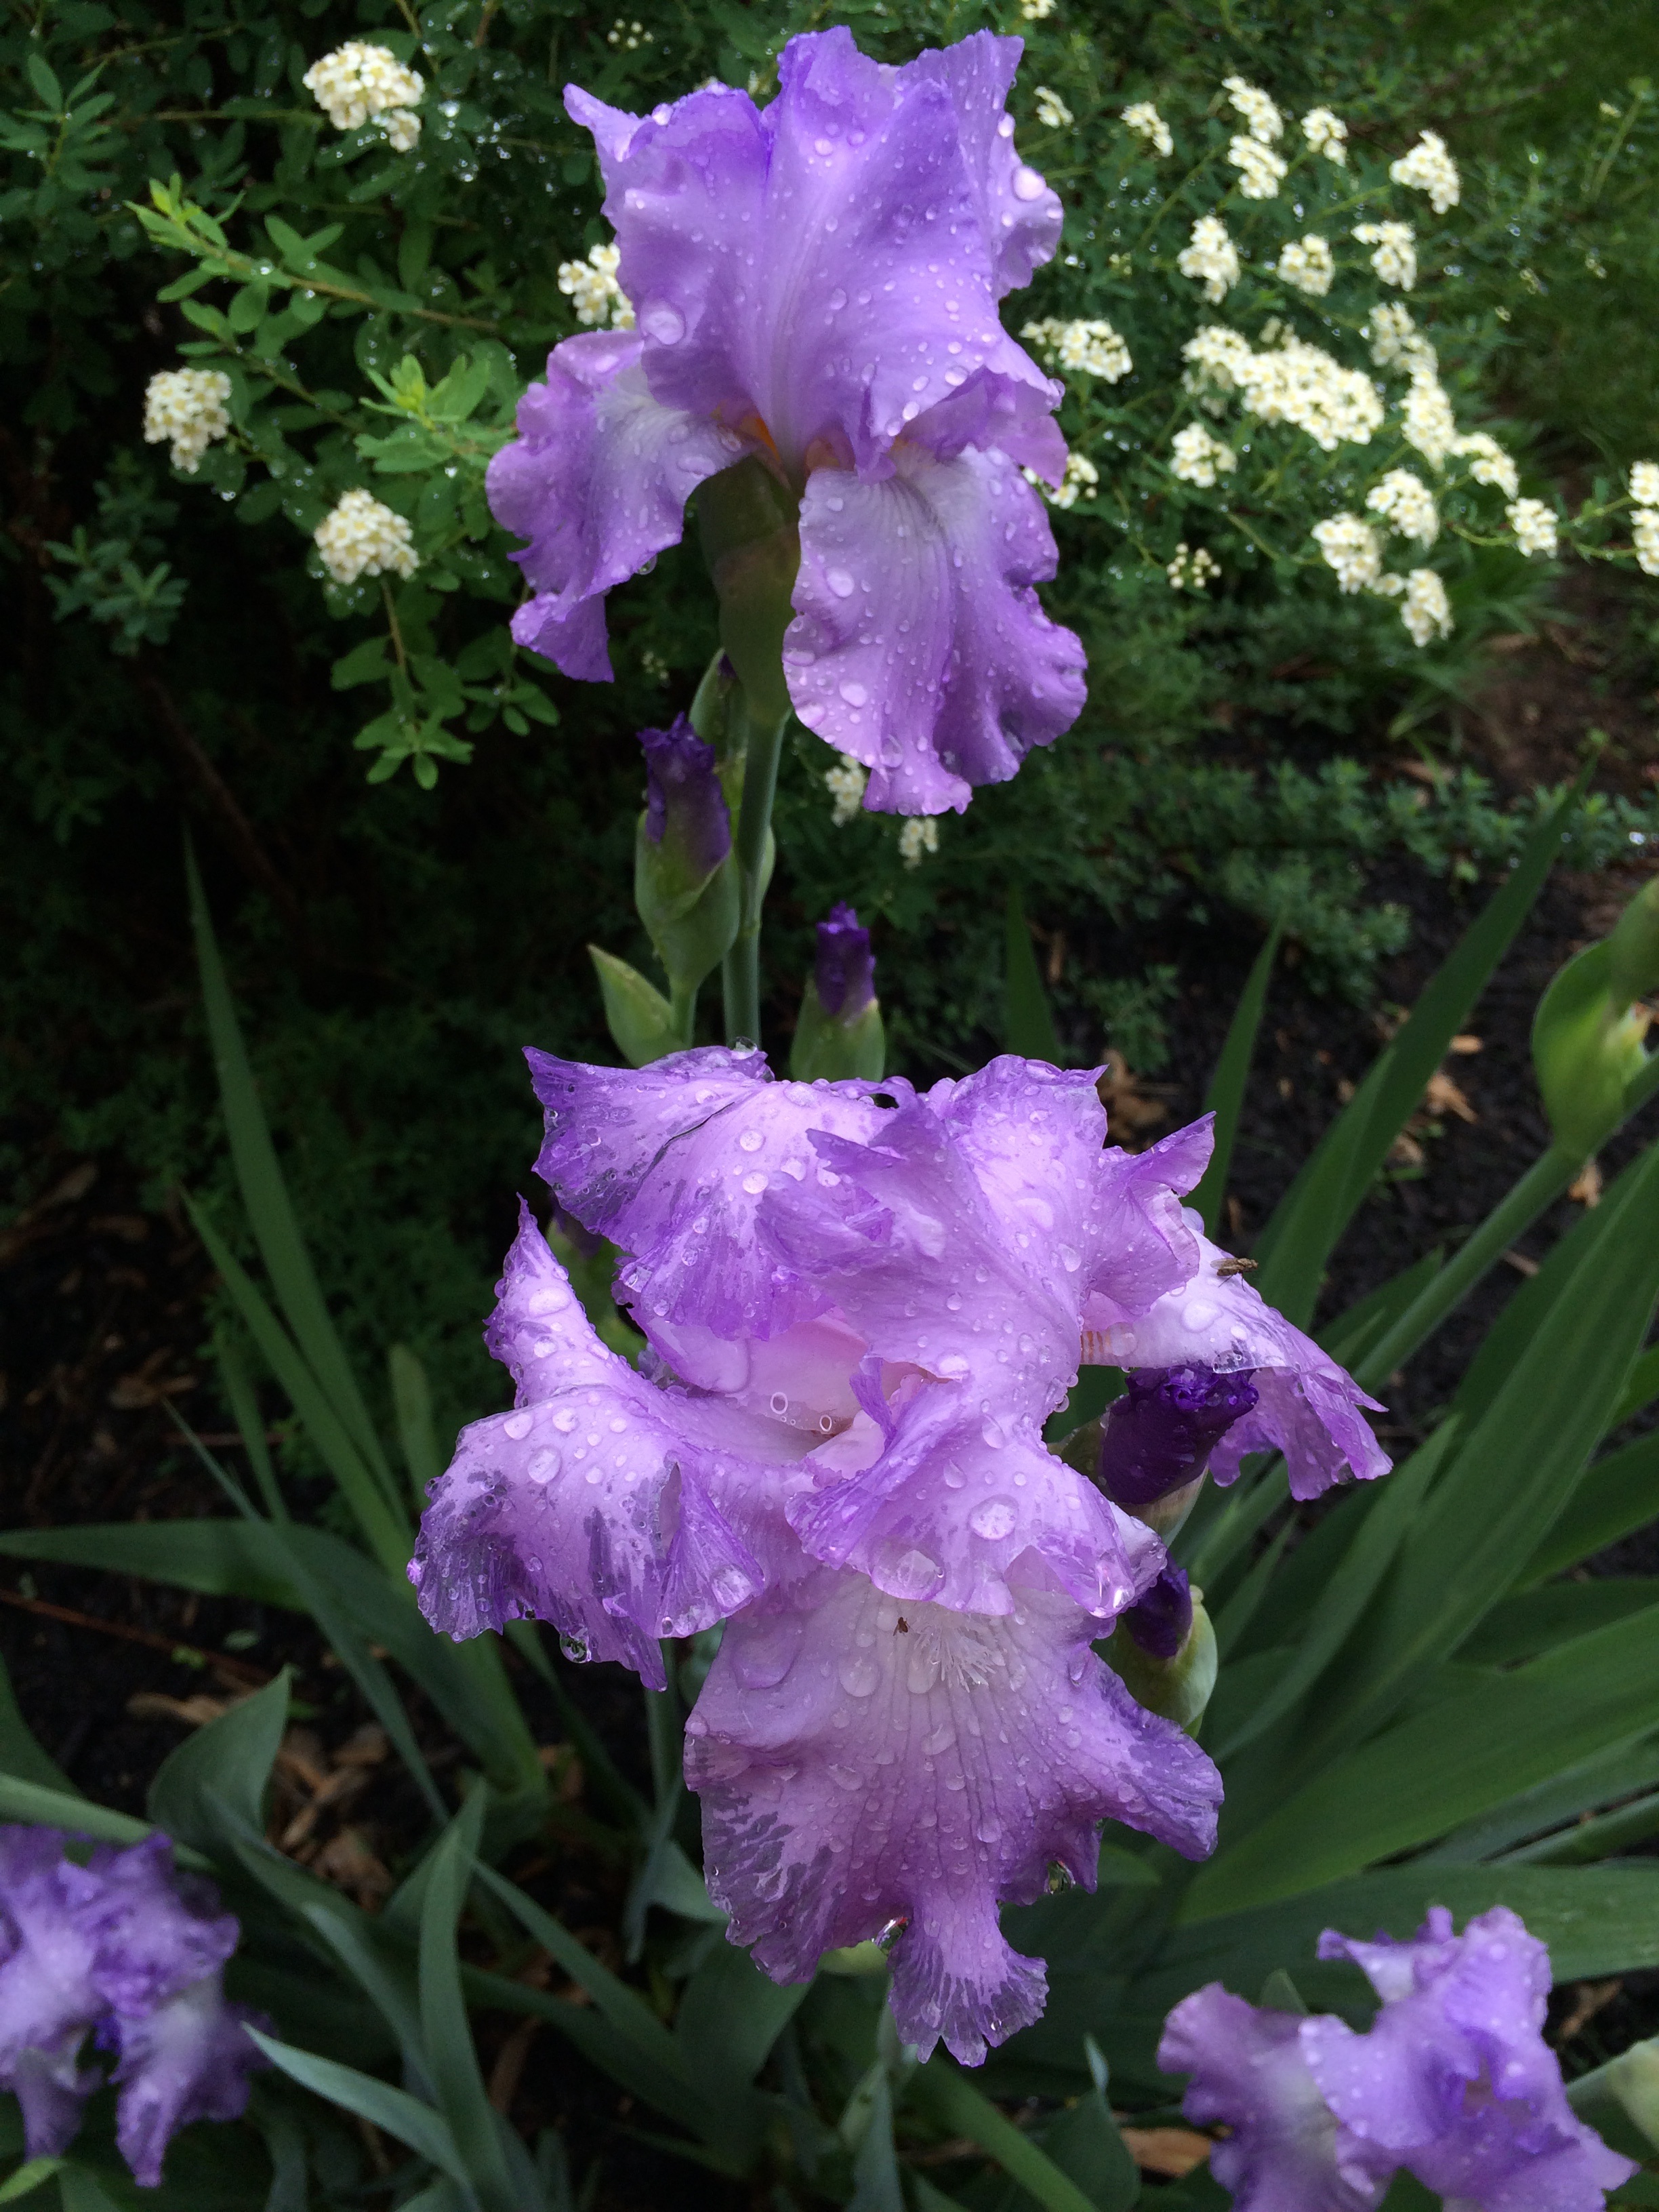
plant, flower, purple, floral, spring, botany, blooming, flora, flowers, iris, violet, gladiolus, flowering plant, cattleya, land plant, iris family, christmas orchid, cattleya labiata